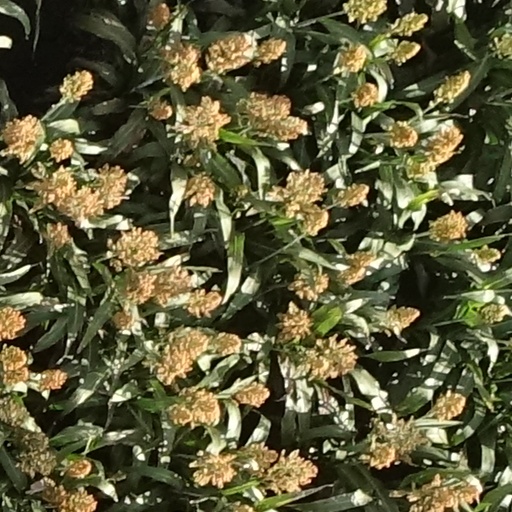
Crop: sorghum